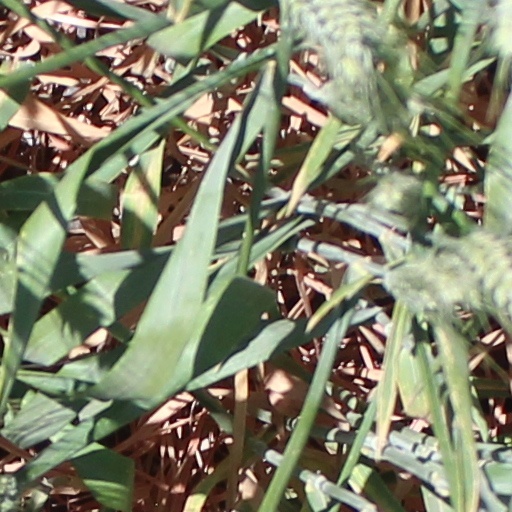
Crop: wheat